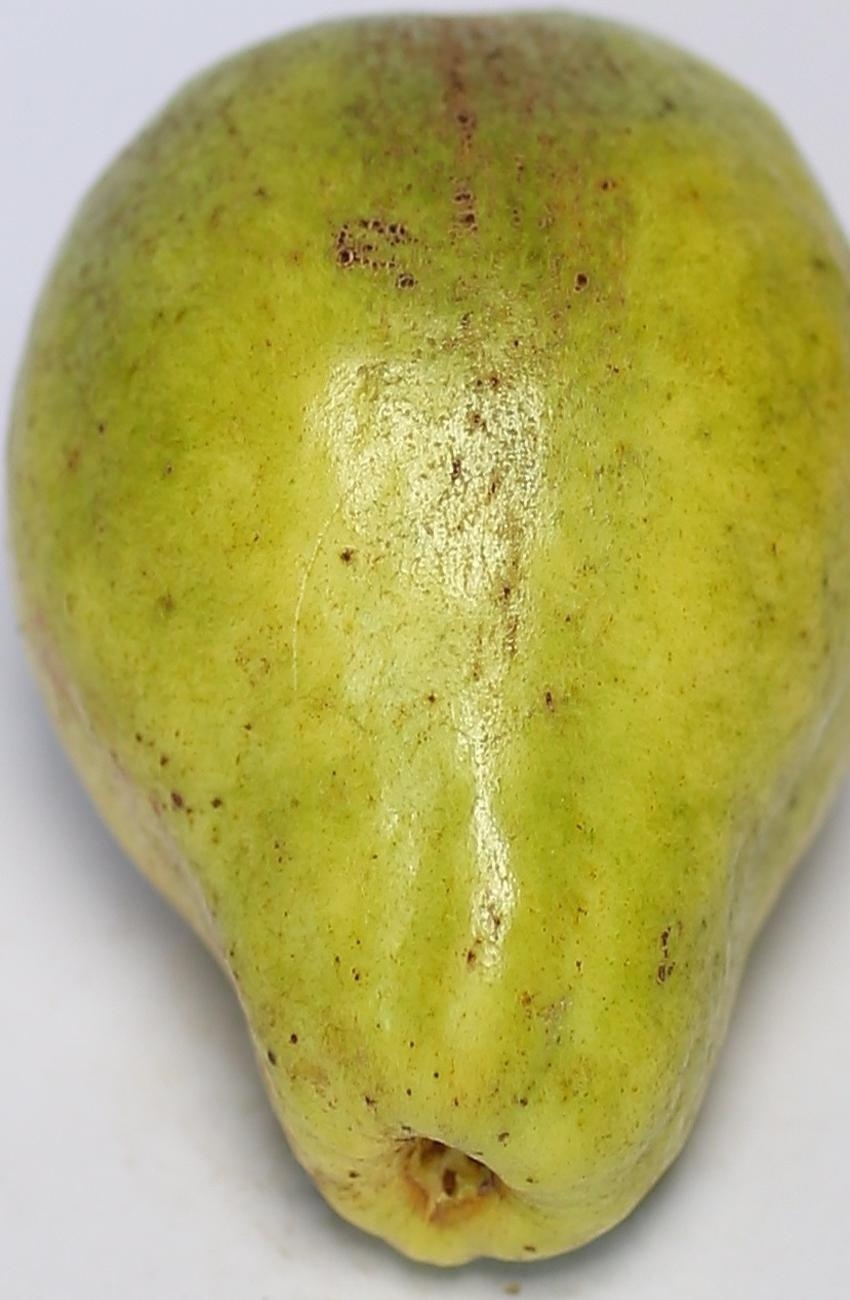
Maturity: mature-green
Variety: local-sindhi